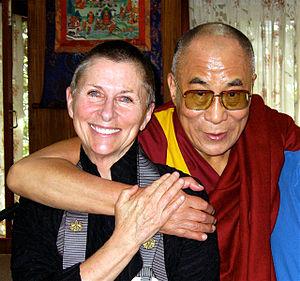
Joan Jiko Halifax est une roshi Zen, anthropologue, écologiste, militante des droits civiques, soignante en hospice, et auteur de plusieurs livres sur le bouddhisme et la spiritualité. Elle a la fonction actuellement d'abbé et professeur guidant l’Upaya Zen Center à Santa Fe, une communauté Zen Peacemaker qu’elle a fondée en 1990. Halifax-roshi a reçu la transmission du Dharma de Bernard Glassman et de Thich Nhat Hanh. Elle avait étudié auparavant sous la direction du maître coréen Seung Sahn. Dans les années 1970, elle a collaboré à un projet de recherche sur le LSD avec son ex-mari Stanislav Grof, en plus d’autres collaborations avec Joseph Campbell et Alan Lomax. Elle est la fondatrice de la Fondation Ojai en Californie, qu'elle a dirigé entre 1979 et 1989. En tant que bouddhiste socialement engagée, Halifax a réalisé un travail vaste sur la mort de par son Projet sur l’Etre avec la Mort. Elle siège au le conseil d'administration du Mind and Life Institute, une organisation à but non lucratif ayant pour but d’explorer la relation entre science et bouddhisme.
Le Mind and Life Institute, a pour but de favoriser un apport mutuel entre le bouddhisme et la science. C'est une association à but non lucratif qui s'attache à explorer la relation de la science et du bouddhisme comme méthodologies dans la compréhension de la nature de réalité. L'institut a parmi ses membres, des scientifiques émérites, et des pratiquants bouddhistes, dont le plus connu est le 14ᵉ dalaï-lama.
Dormir, rêver, mourir : explorer la conscience avec le Dalaï-Lama est un livre collectif mis en forme par Francisco Varela et paru en 1998, autour d'un dialogue de scientifiques avec le dalaï-lama.